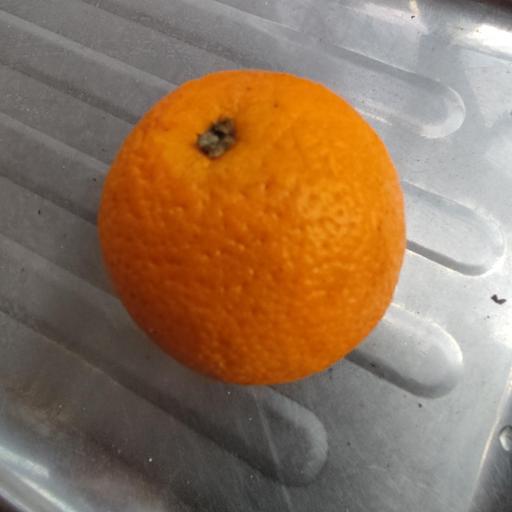
Crop type: Malta